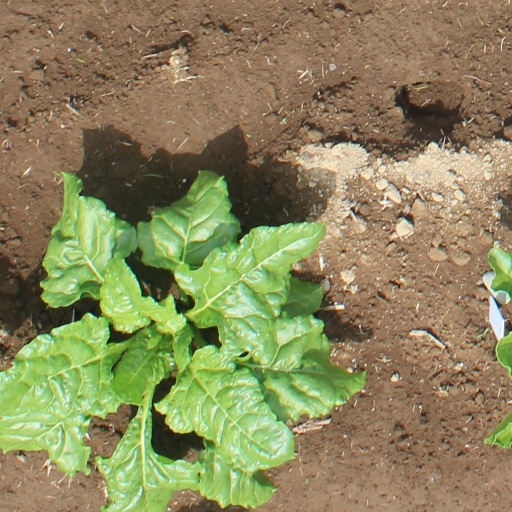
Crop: sugar beet